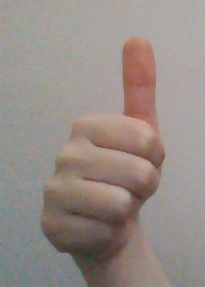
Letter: aleff